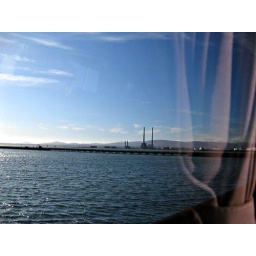
This is the ground view of what I took up in the air when we were first flying in to Dublin.